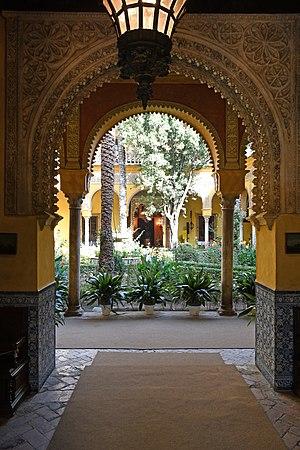
Le patio principal du Palacio de las Dueñas (Séville, Espagne).